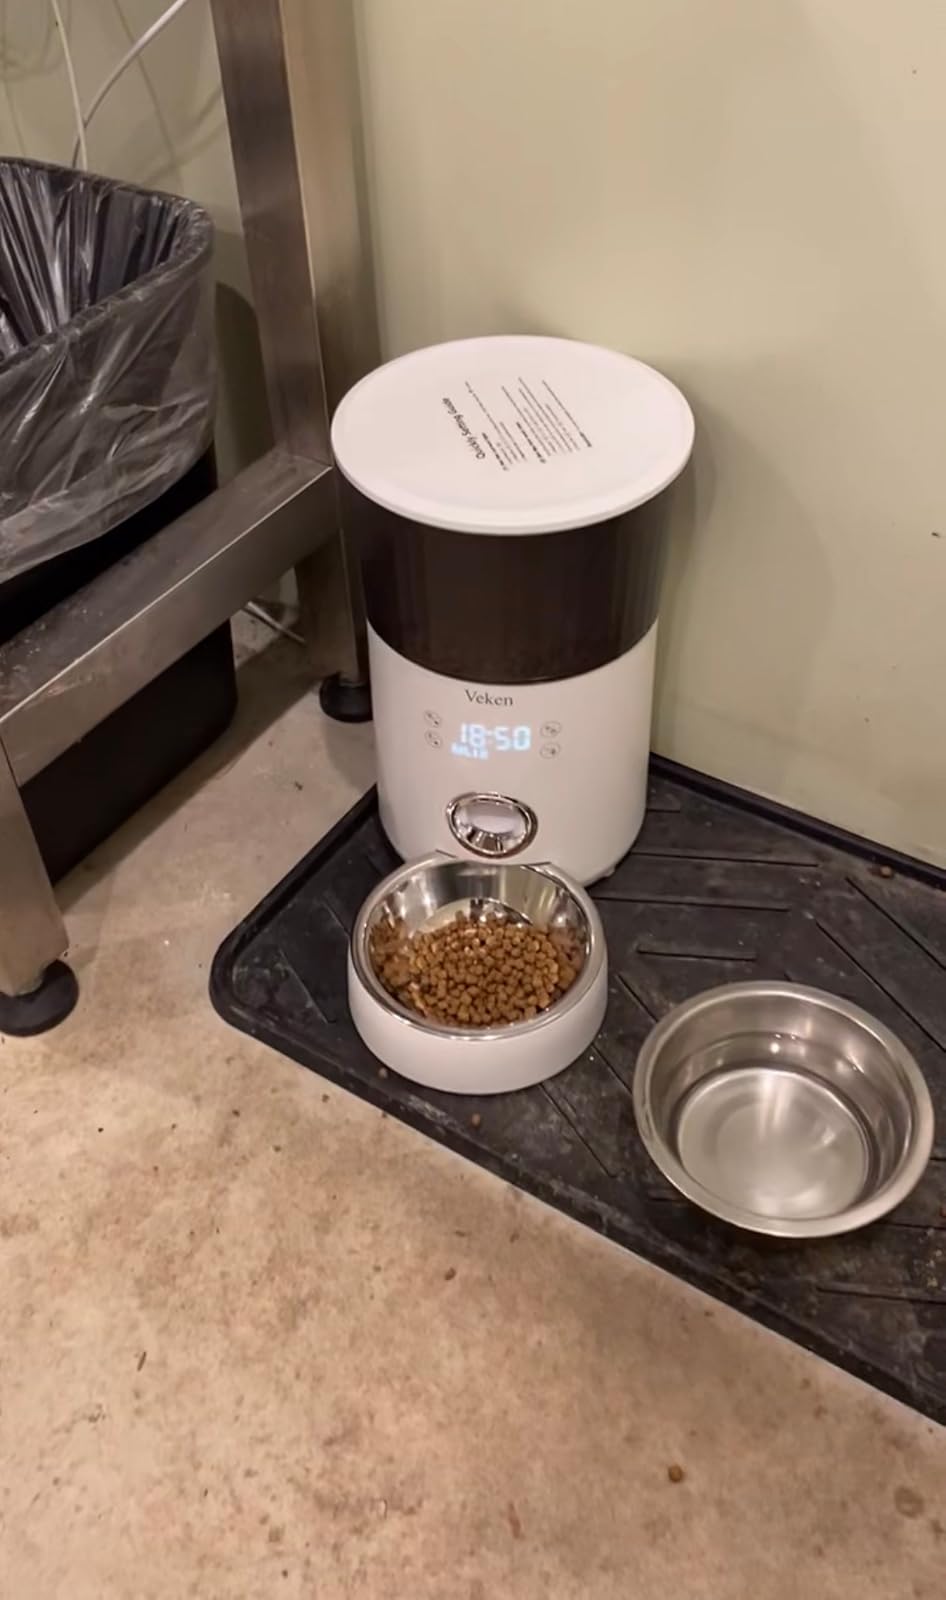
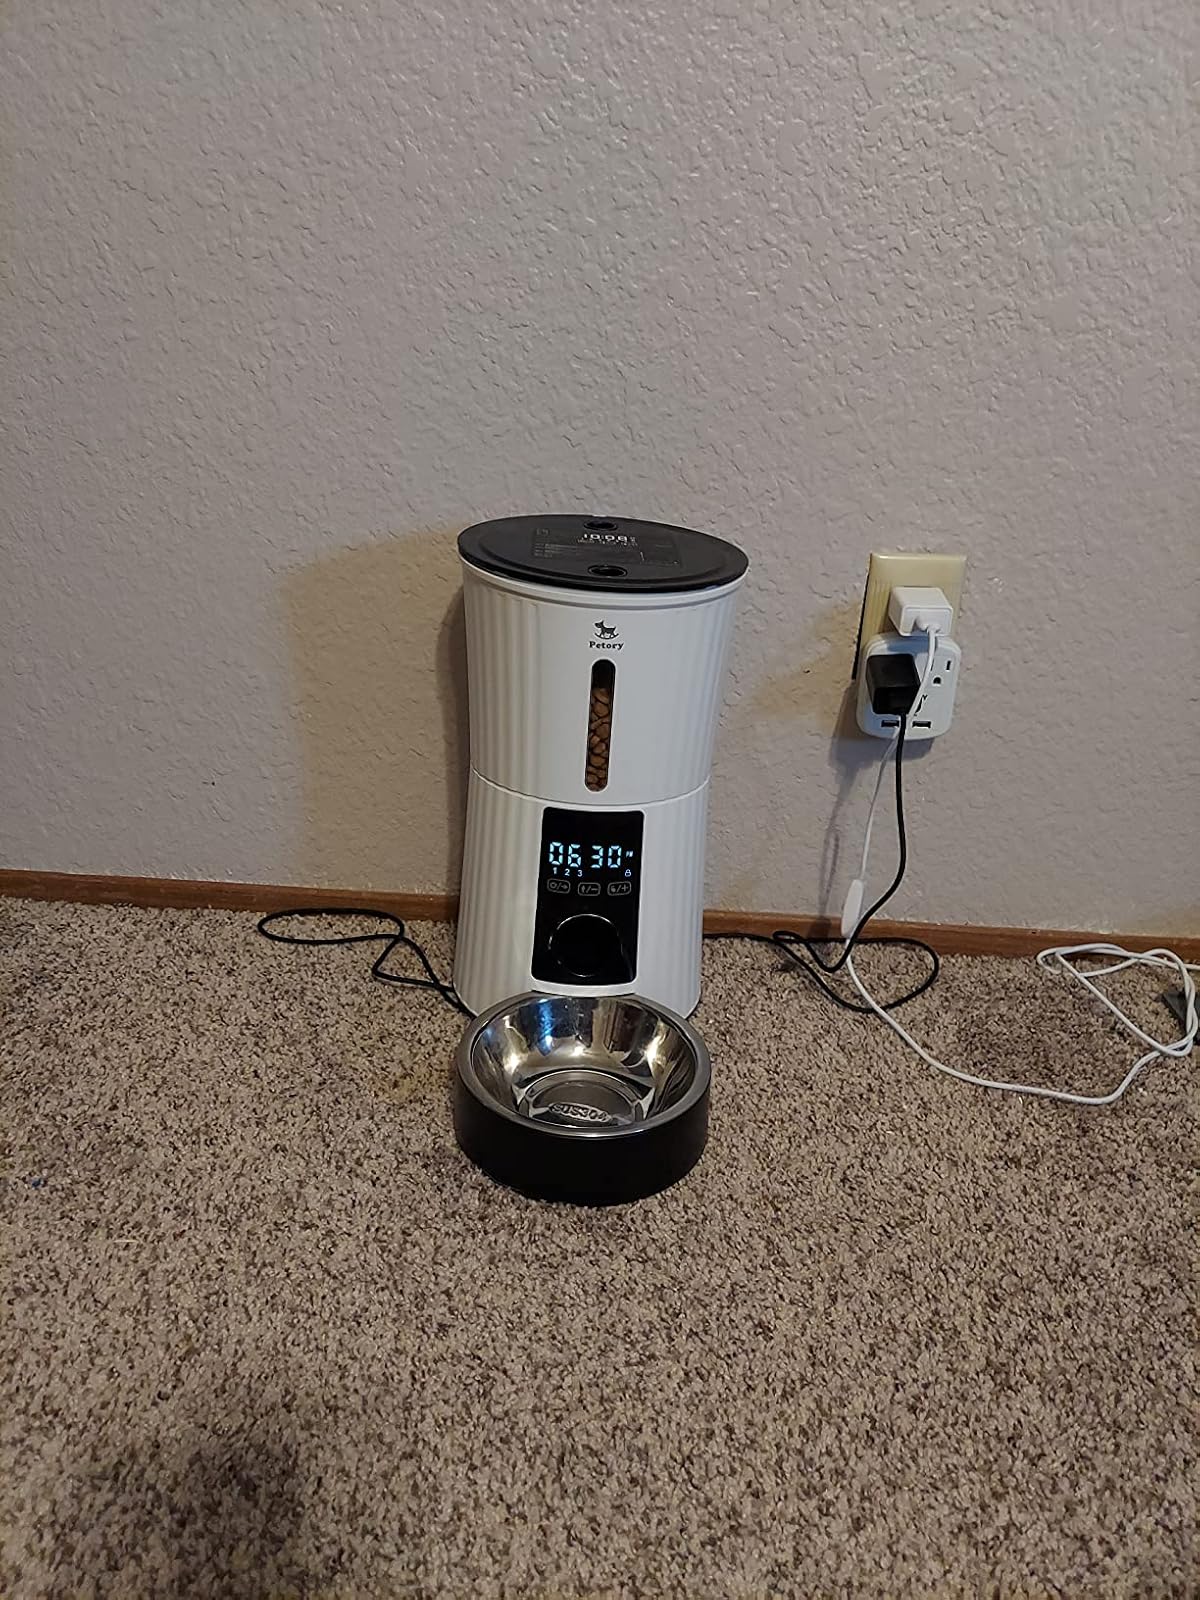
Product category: items_feeder
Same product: no